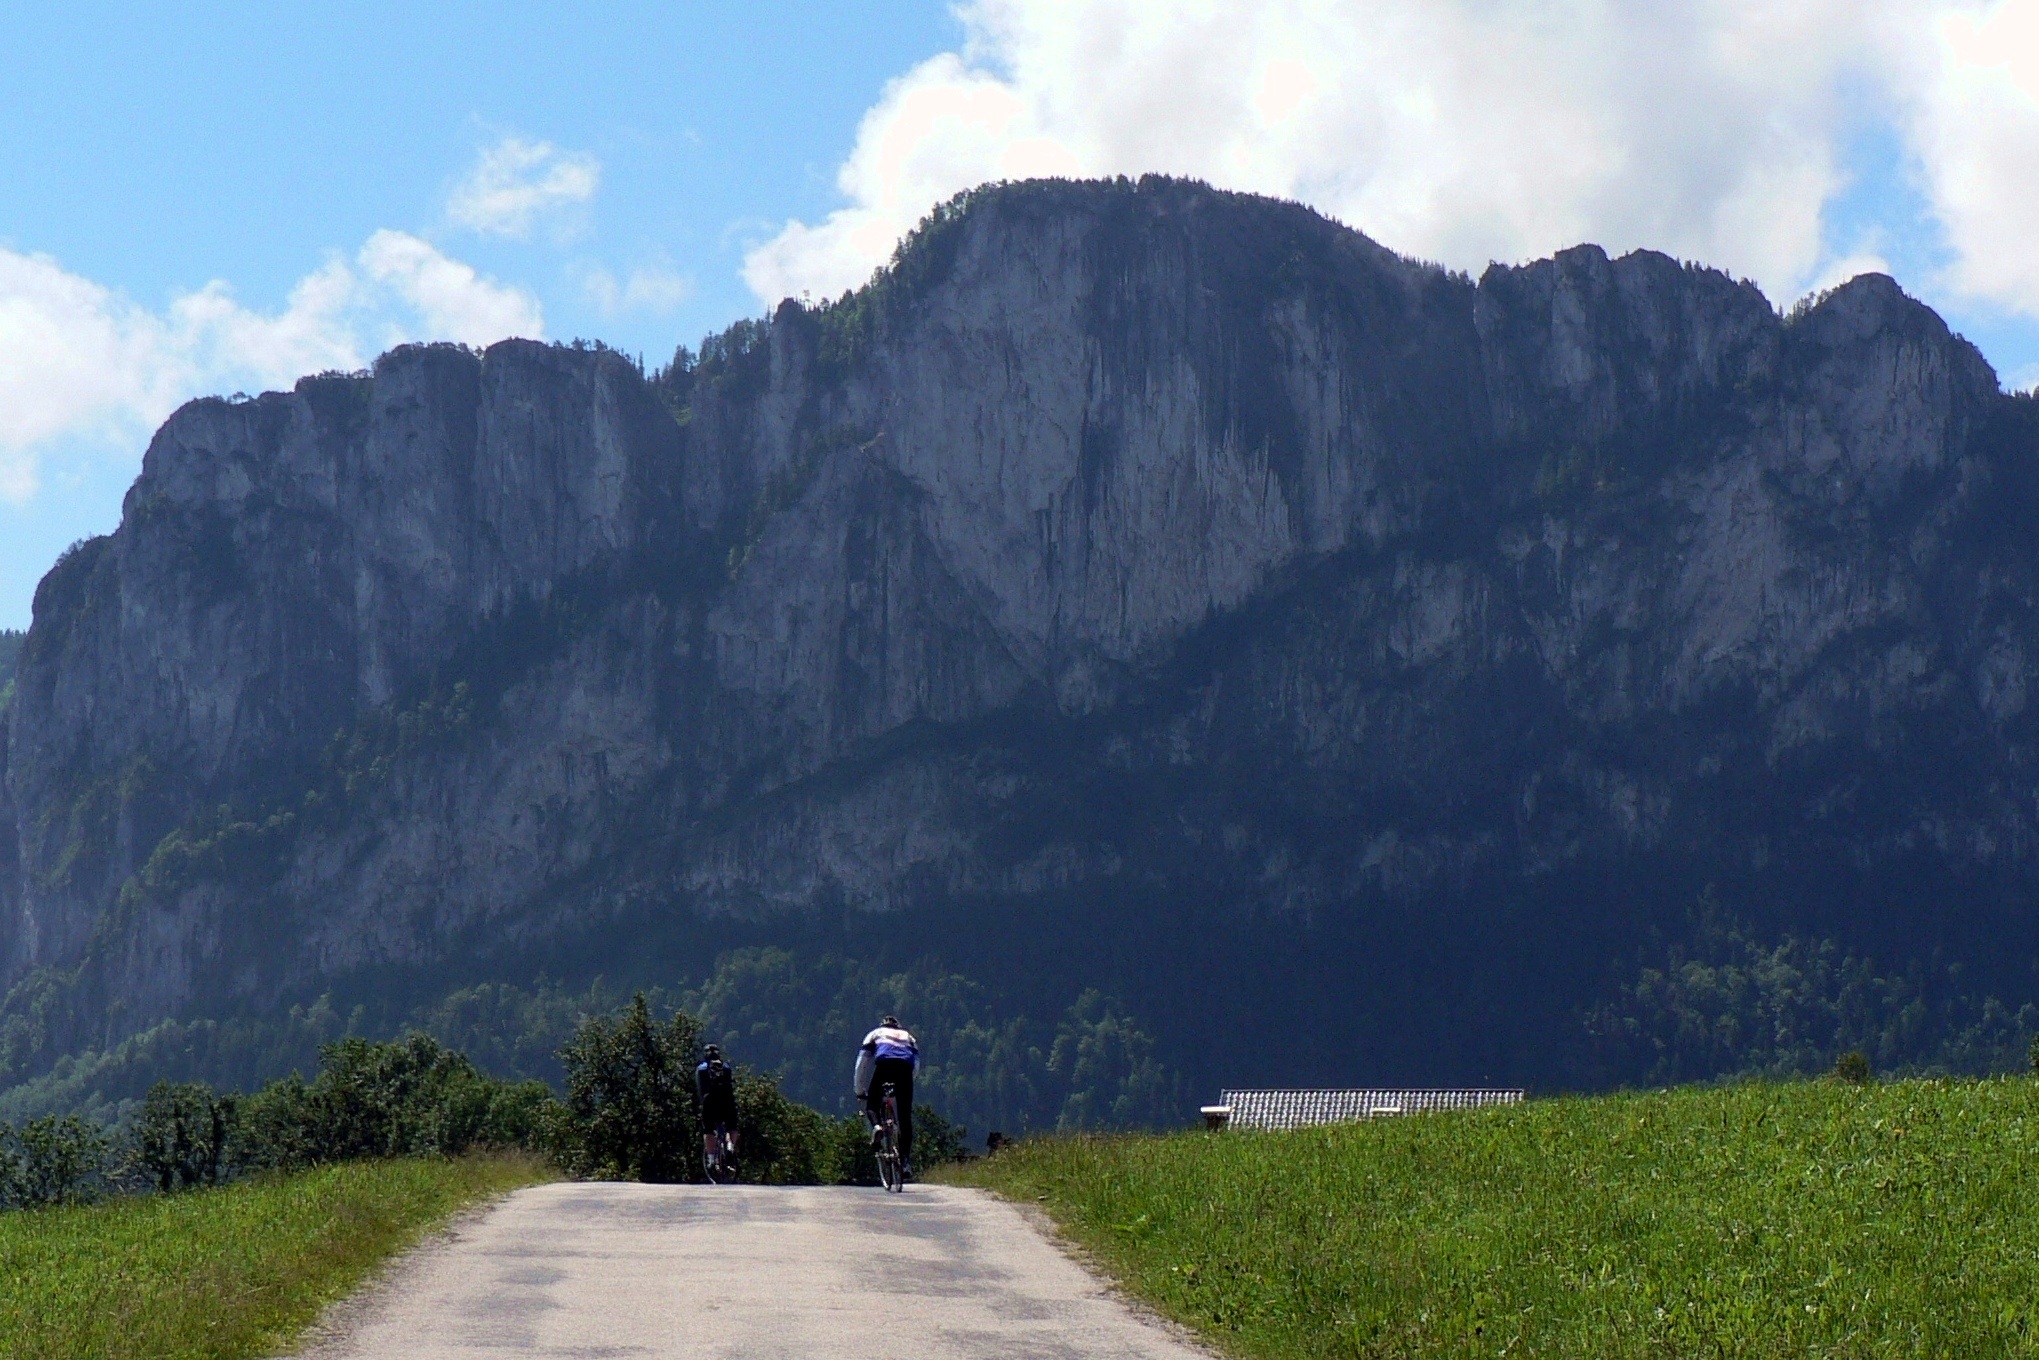
path, wilderness, walking, mountain, hill, bike, valley, mountain range, country, cliff, fjord, terrain, ridge, summit, austria, mountains, alps, plateau, fell, landform, mountain pass, cyklo, geographical feature, mountainous landforms, salzburgerland, drachen wand